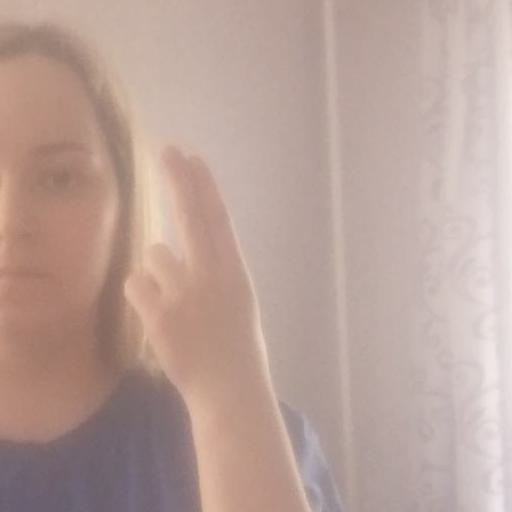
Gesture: two_up_inverted